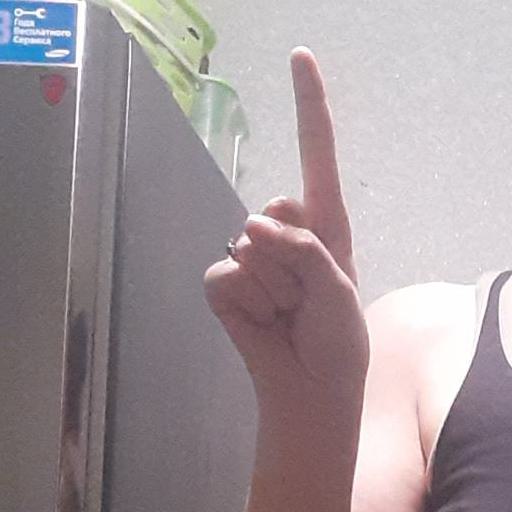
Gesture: one